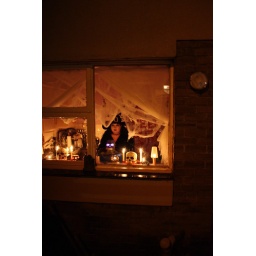
Some of my Halloween decorations, the house from the outside with me in the window